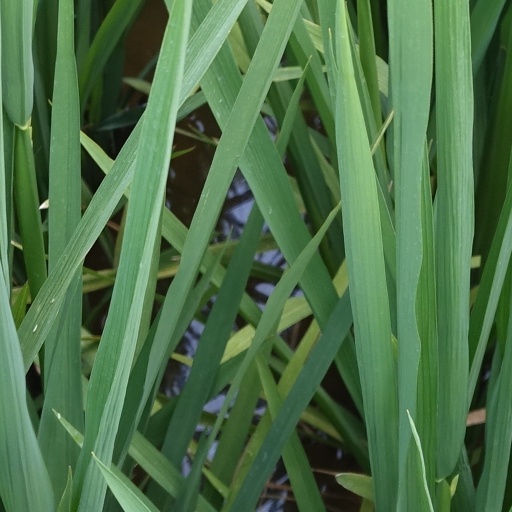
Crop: rice